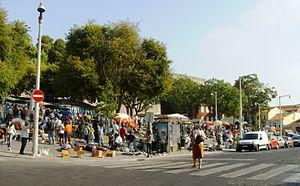
La Feira da Ladra, littéralement Marché de la Voleuse, est un marché aux puces qui se tient à Lisbonne, dans plusieurs rues du Campo de Santa Clara, à l'est de l'Alfama. Initialement, ce marché a ses racines au Moyen Âge, où les commerçants vendaient leurs produits et aussi des objets volés.